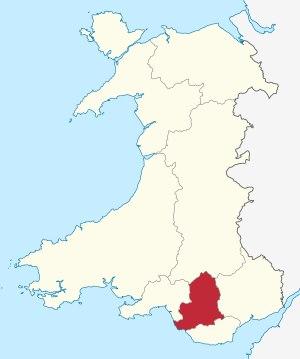
Le Mid Glamorgan est un comté préservé du pays de Galles. De 1974 à 1996, c'était aussi un comté administratif avec un conseil de comté.